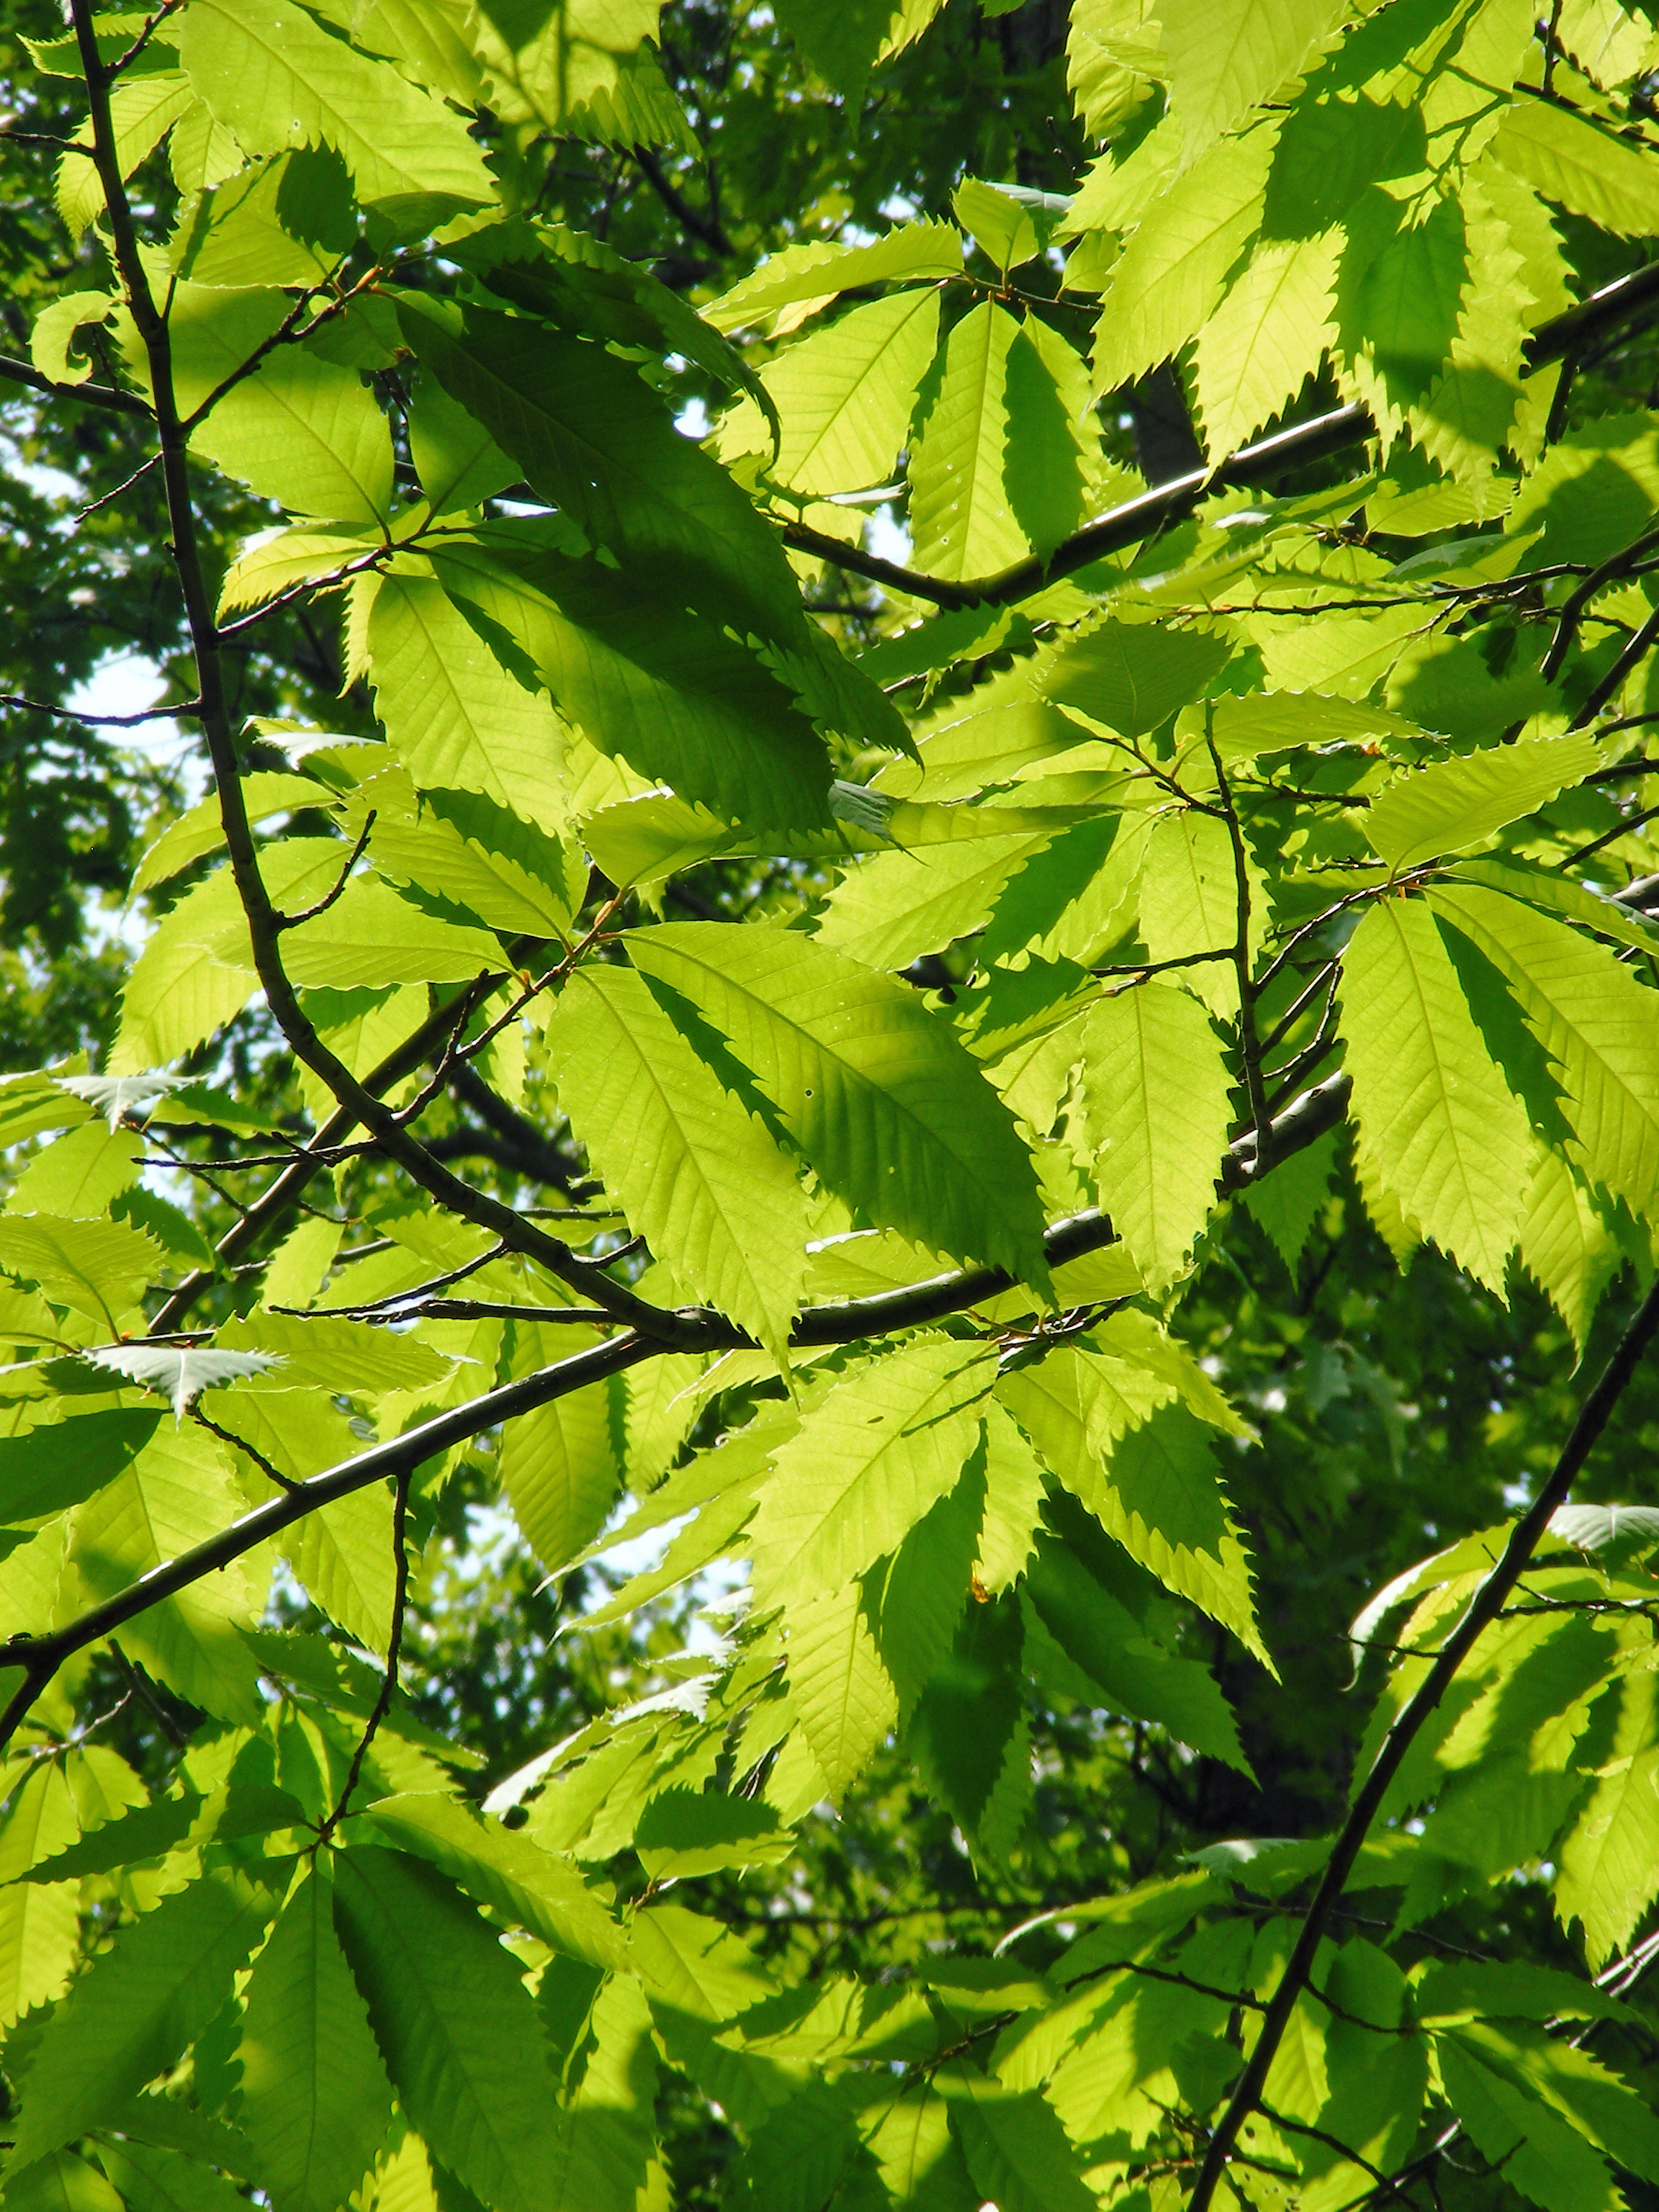
tree, nature, forest, branch, plant, hiking, sunlight, leaf, flower, food, spring, green, produce, botany, maple tree, leaves, creativecommons, shrub, branches, alleghenyplateau, deciduous, pennsylvania, endlessmountains, backlight, luzernecounty, americanchestnut, castaneadentata, grandviewtrail, rickettsglenstatepark, redrockmountain, flowering plant, woody plant, land plant, plane tree family